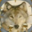
Label: wolf